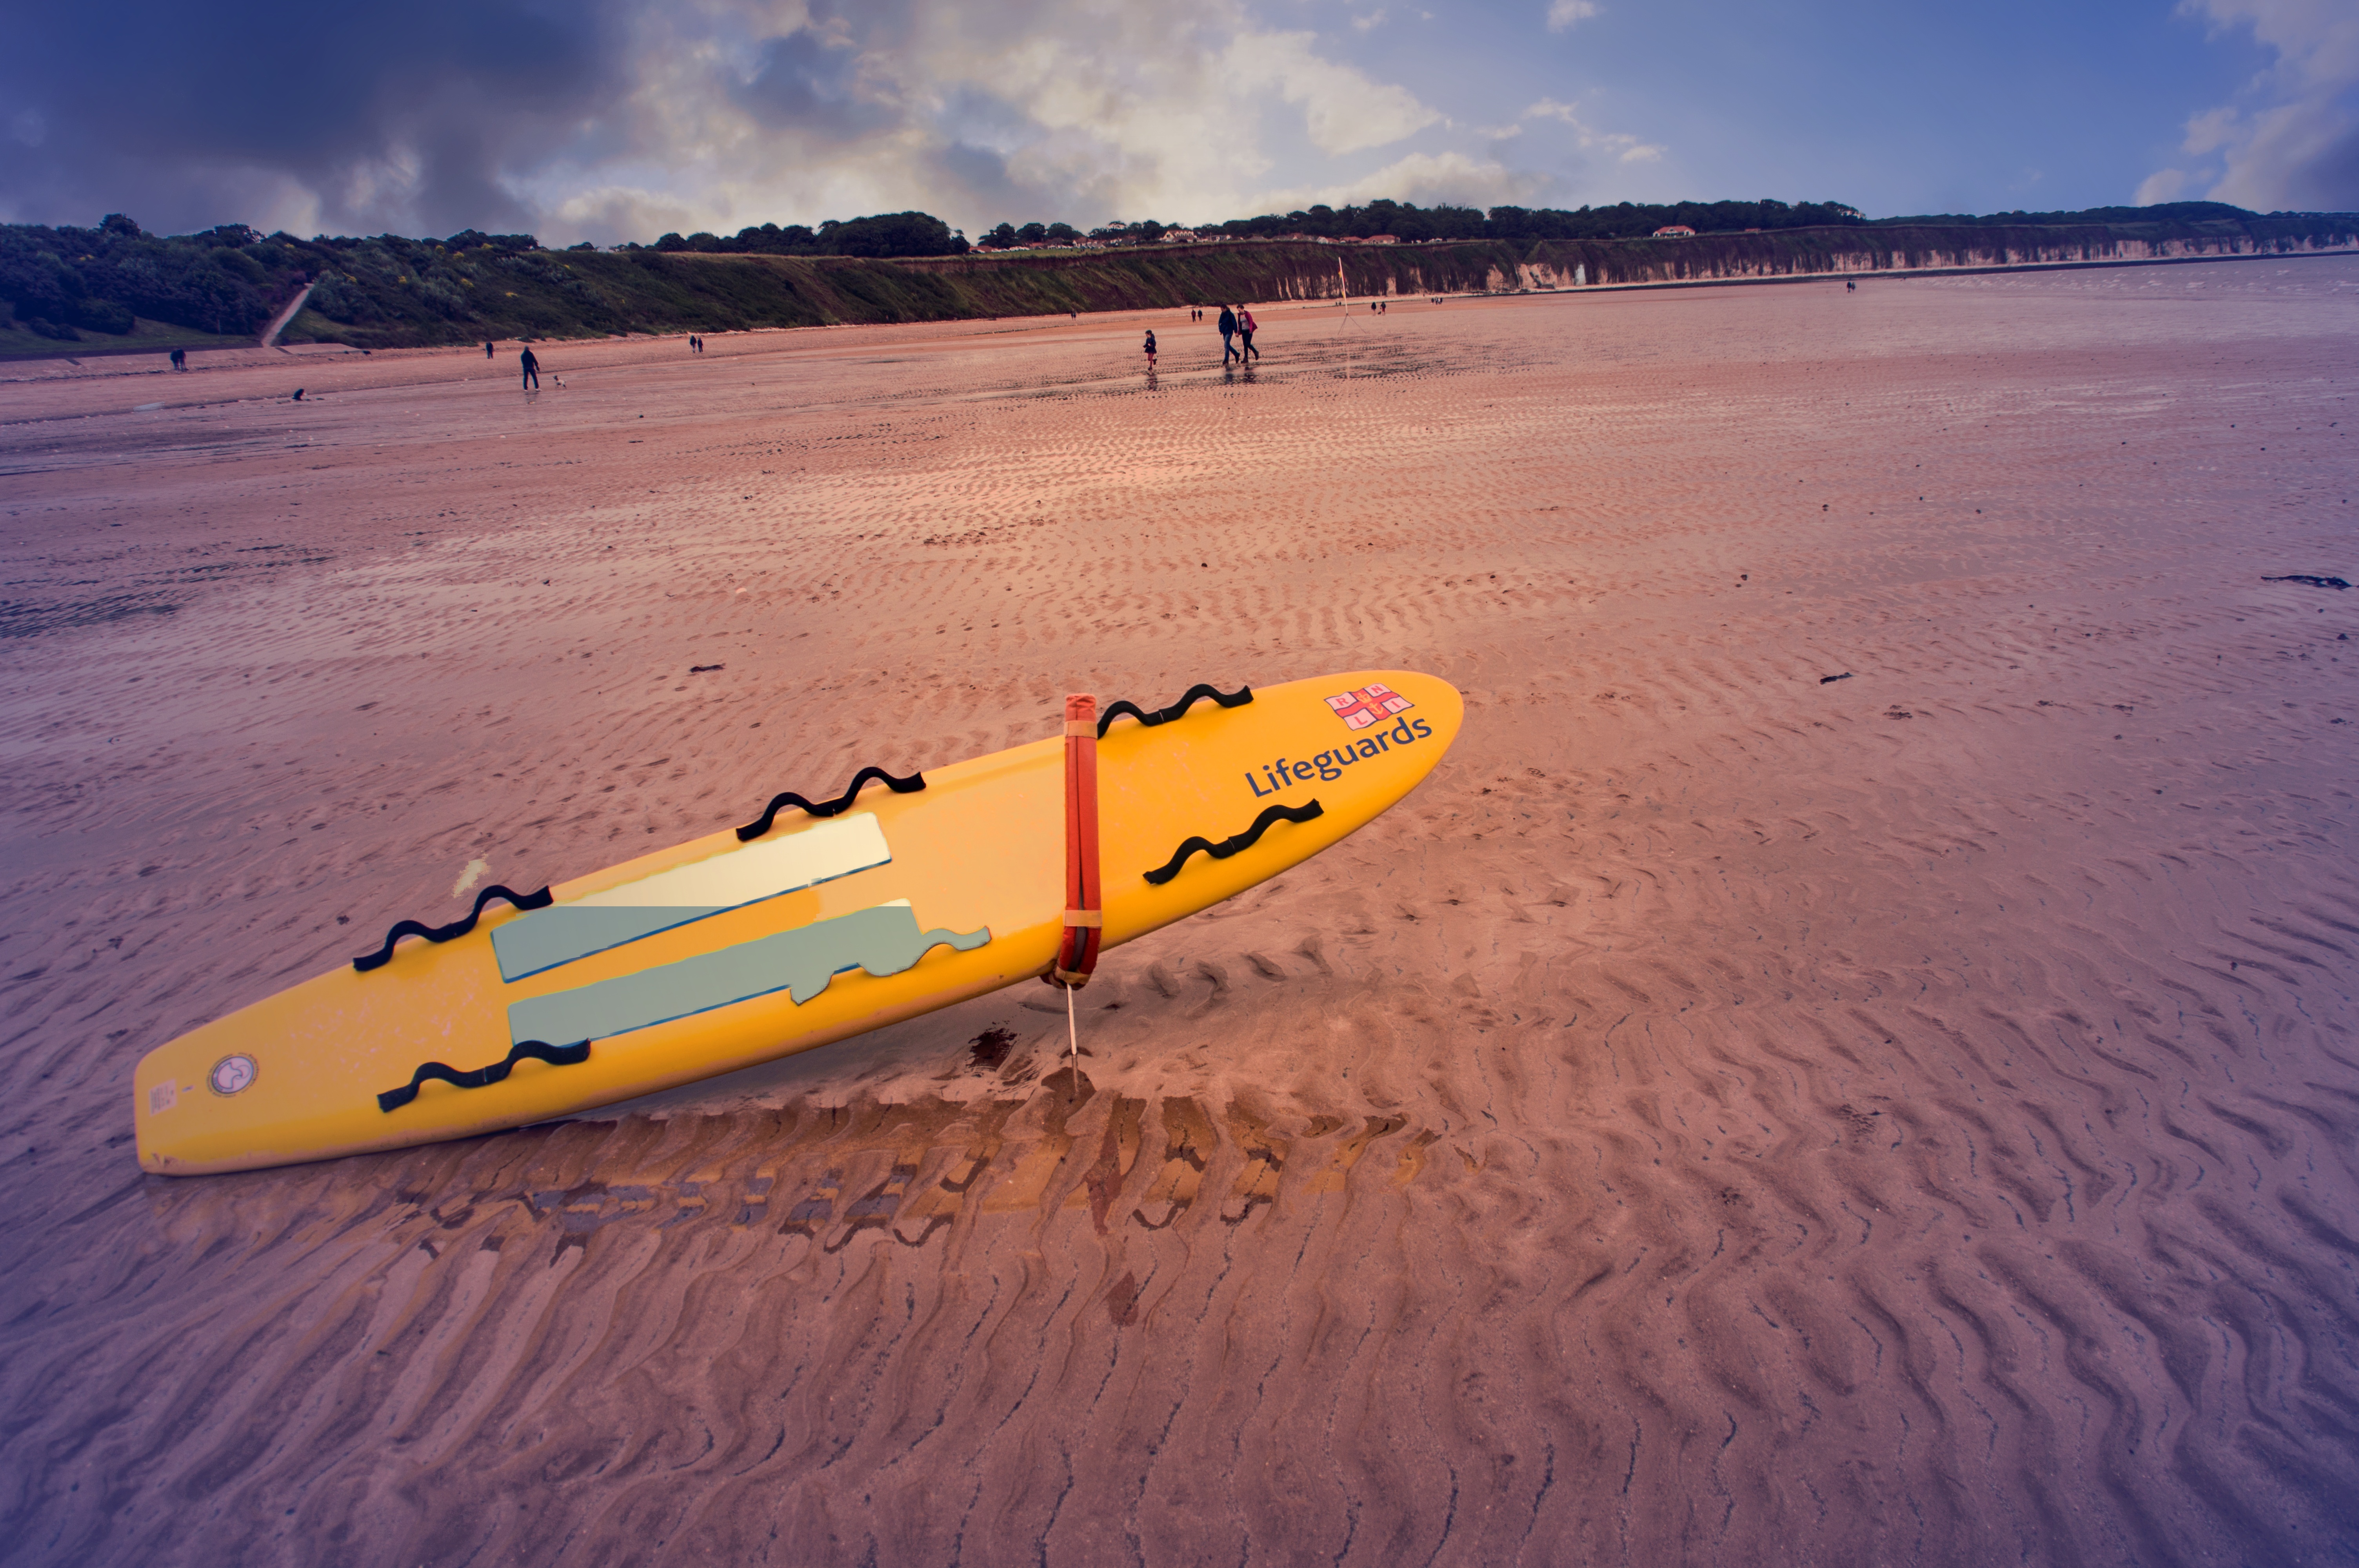
beach, sea, coast, sand, ocean, boat, wave, paddle, vehicle, surfboard, kayak, sports equipment, boating, lifesaver, atmosphere of earth, surfing equipment and supplies